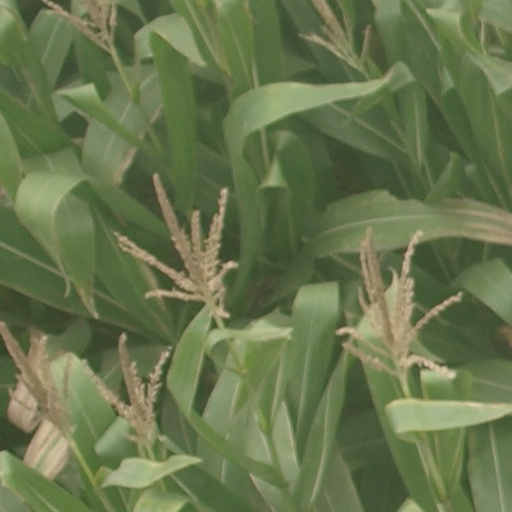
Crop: maize; corn